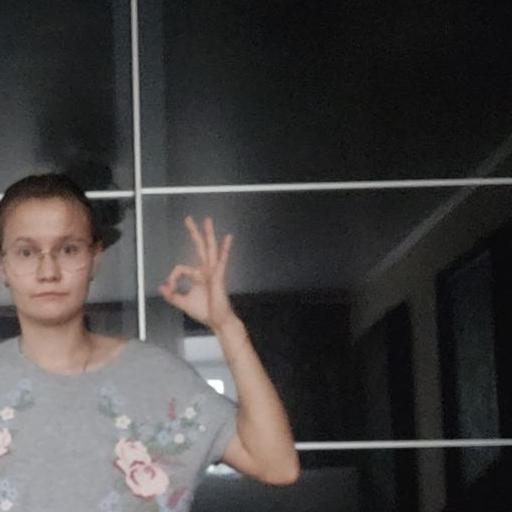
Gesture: ok